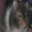
Label: hamster